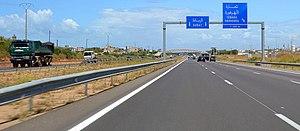
L'autoroute A1 dans le sens Casablanca-Rabat, depuis qu'elle est passée de deux à trois voies
Le Maroc, ou depuis 1957, en forme longue le royaume du Maroc, autrefois l'Empire chérifien, est un État unitaire régionalisé situé en Afrique du Nord. Son régime politique est une monarchie constitutionnelle. Sa capitale est Rabat et sa plus grande ville Casablanca.
Le Maroc a l'un des réseaux les plus denses en Afrique en termes de voies terrestres, ferroviaires et aériennes.
L'autoroute A1, autoroute de l'Atlantique ou autoroute Rabat – Safi est une autoroute marocaine qui relie Rabat à Casablanca et à Safi ; elle fait partie de l’autoroute Transmaghrébine.
L'autoroute transmaghrébine est un projet d'autoroute maghrébine qui doit traverser la Mauritanie, le Sahara occidental, le Maroc, l'Algérie, la Tunisie et la Libye. Elle est composée d'un axe atlantique de Nouakchott à Rabat et d'un axe méditerranéen de Rabat à Tripoli passant par Alger et Tunis.
Le Maghreb est une région située en Afrique du Nord, partie occidentale du monde arabe correspondant à l'espace culturel arabo-berbère, comprise entre la mer Méditerranée, la bande sahélienne et l'Égypte.
L'économie du Maroc est une économie de marché d'inspiration libérale. L'État joue néanmoins un rôle non négligeable dans l'émergence économique du pays avec sa stratégie d'industrialisation. Le PIB du Maroc a connu un taux de croissance annuel moyen de 4% sur la dernière décennie et a atteint 122 milliards $ en 2019.